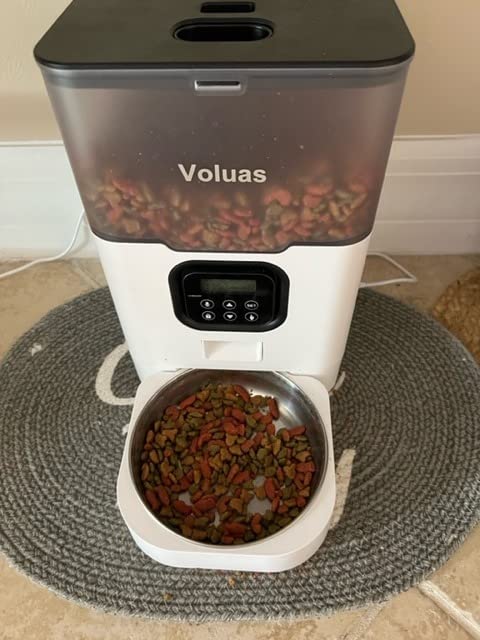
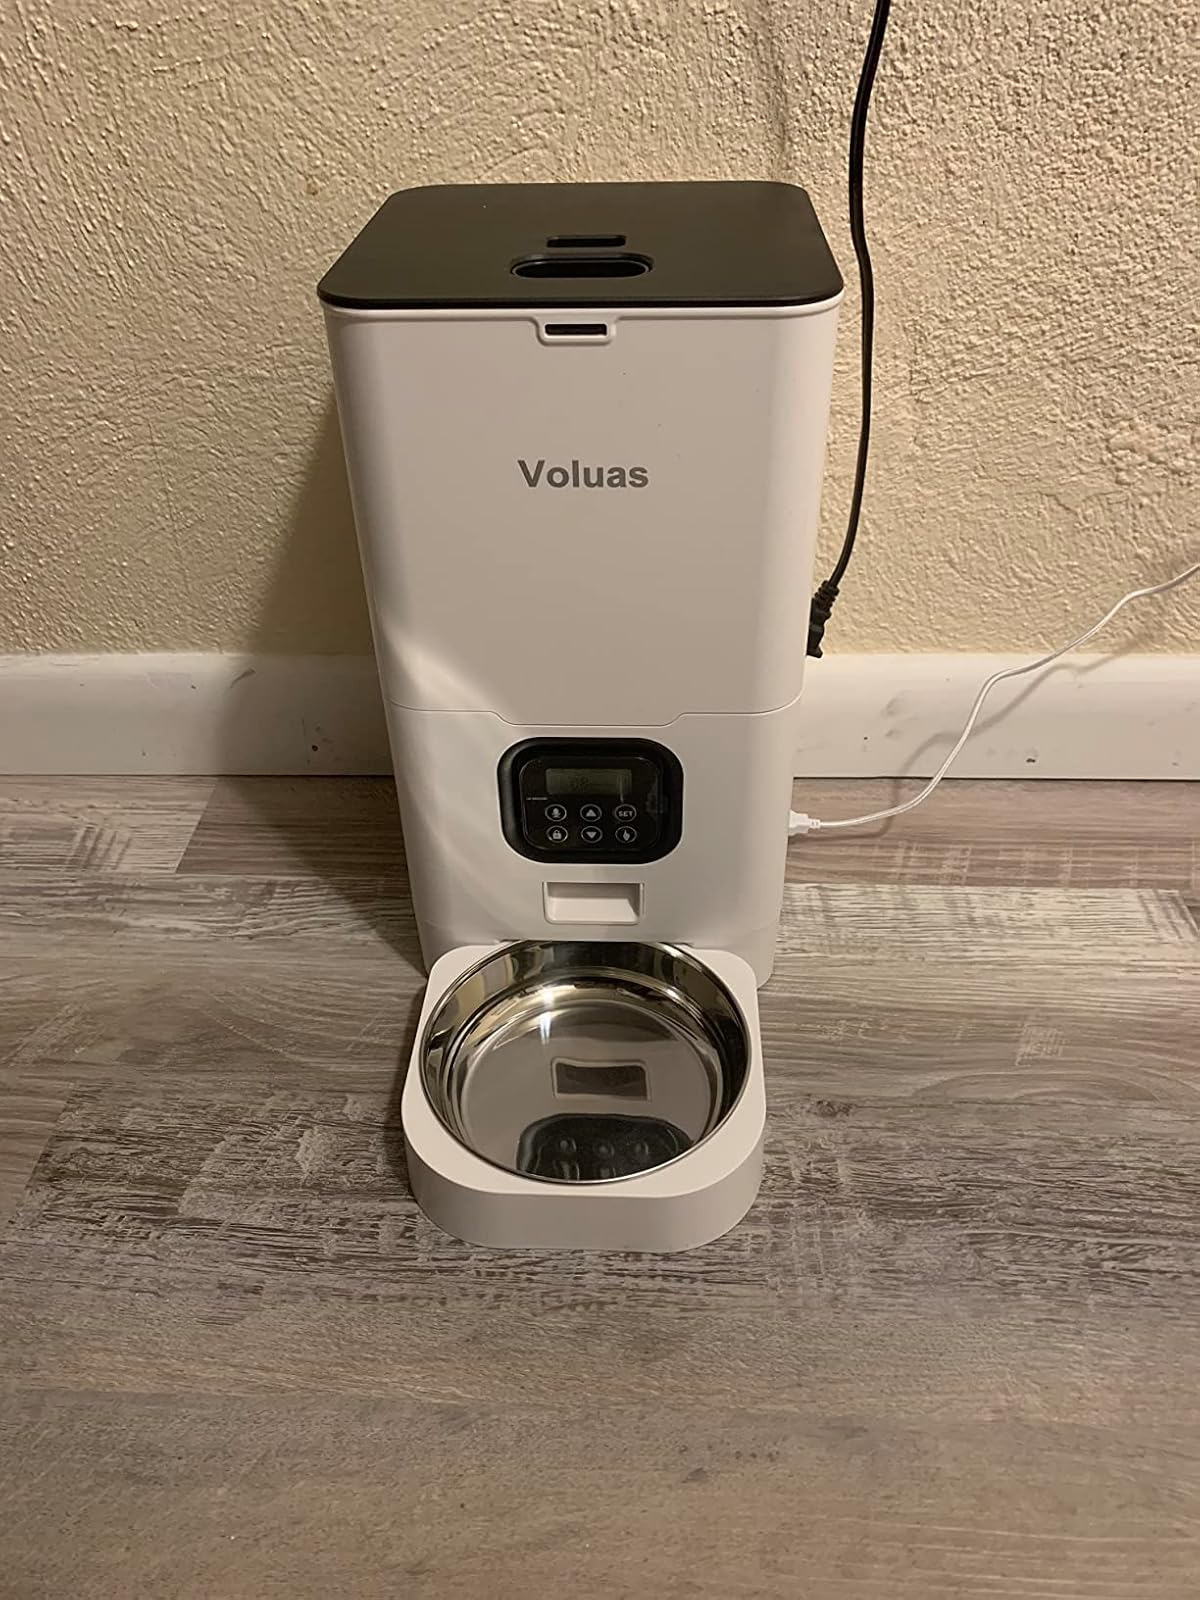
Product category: items_feeder
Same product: no